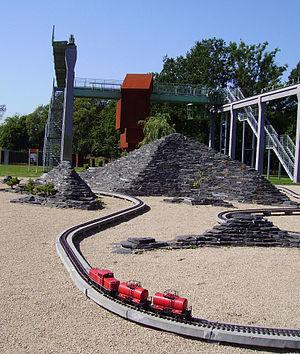
Un train de jardin est un modèle réduit de train qui évolue dans un jardin. La largeur de la voie la plus courante est de 45 mm mais on trouve des voies allant de 32 mm à 185 mm.